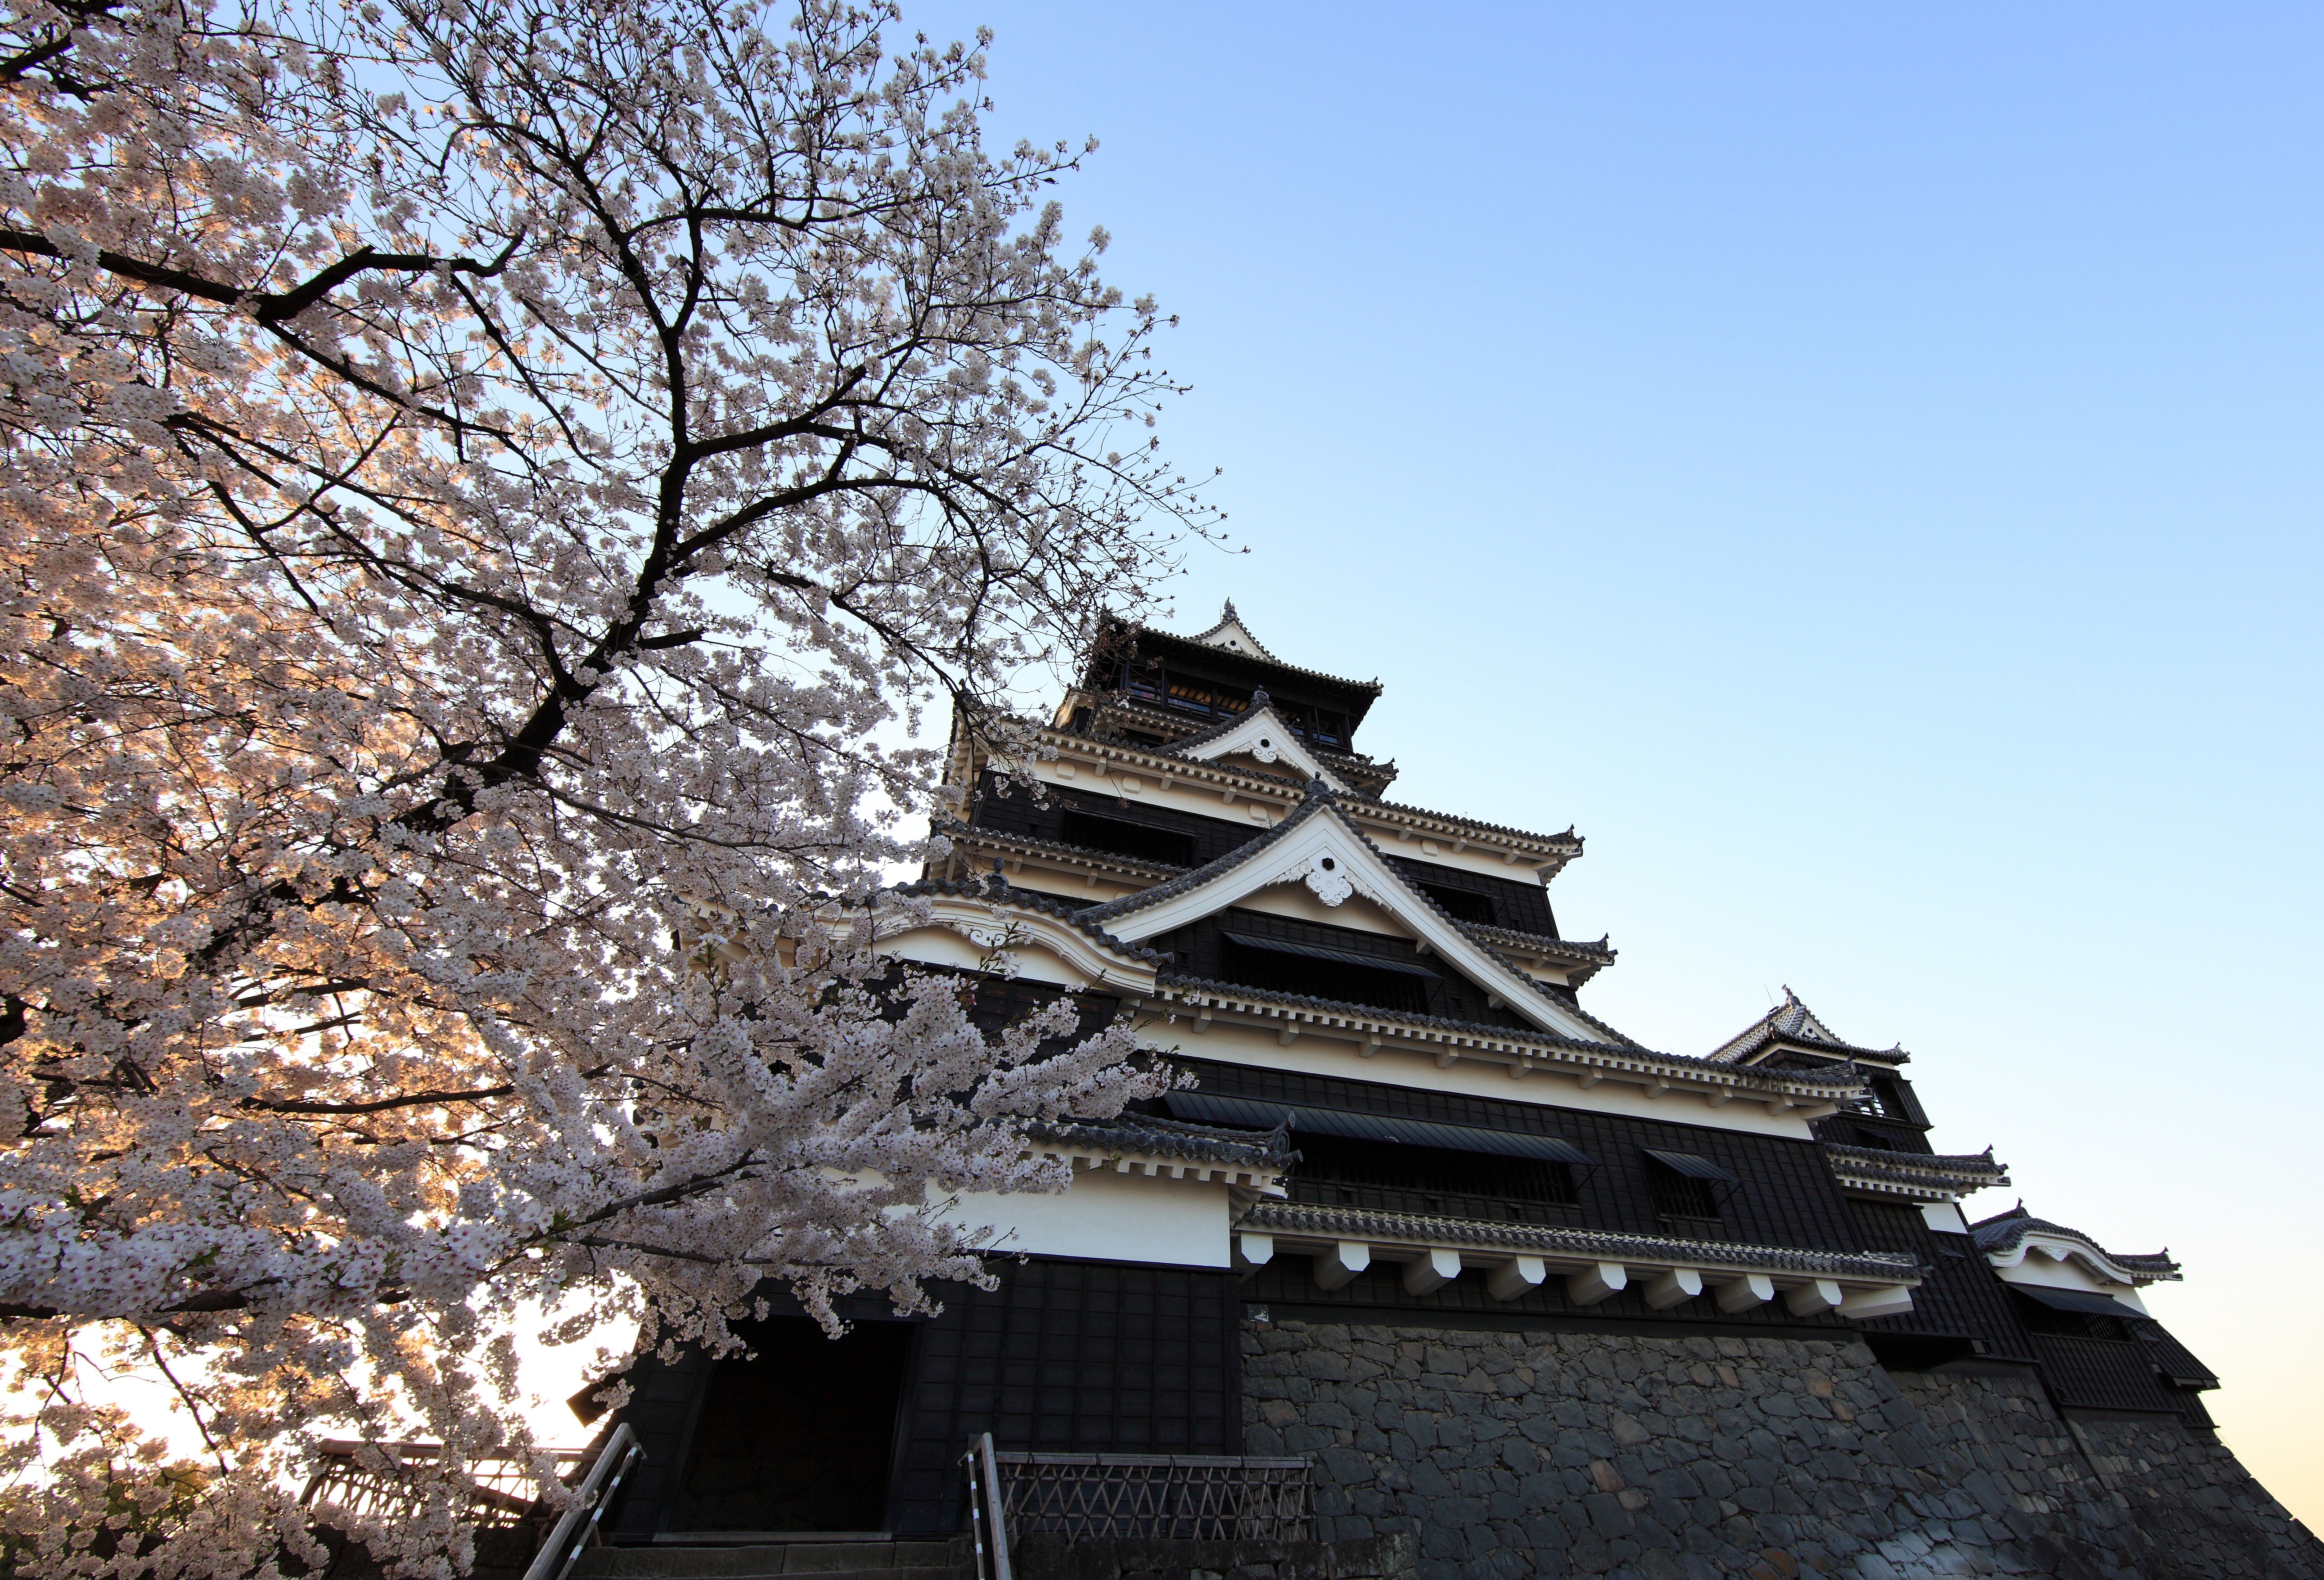
flower, building, high, castle, cool image, temple, 5d, hires, markii, hi, res, resolution, kumamotojo